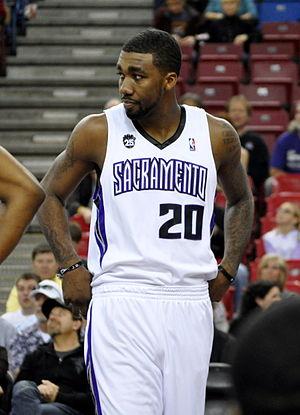
Donté Greene est un joueur américain de basket-ball né le 21 février 1988 à Munich en Allemagne.